Chris McAlister

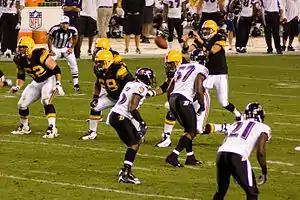
McAlister (21) playing against the Pittsburgh Steelers in 2008.

McAlister had arguably the best season of his career in 2006. He had two touchdowns that year and made his third Pro Bowl. But his last two seasons in Baltimore were marked by injuries and inconsistent play. In 2008, in 5 starts before being put on Injured Reserve, he did however amass 16 tackles, 3 INTs and 1 fumble recovery, showing some of his old form.